Adulphe Delegorgue

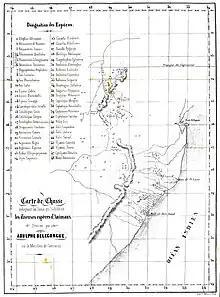
Map of animals hunted

Delegorgue was born to a farmer and mayor of Courcelles, Adulphe and his wife Marie Desfontaine. His parents died when he was very young and he was raised by his grandfather Joseph, a councillor at the court of Douai. At the age of 16 he began to sail around Europe, northern Africa and the Antilles. At the age of 23, inspired by the writings of Le Vaillant, he sailed to the Cape of Good Hope and then travelled through southern Africa along with J.A. Wahlberg and F.C.C. Krauss aboard the "Mazeppa". He made trips to southern Africa again in 1841 and in 1842, hunting and collecting artefacts for the museums in Paris and Douai. He hunted hippos, elephants, lions and buffalo and began to write about his adventures in a two volume book published in 1847. The second volume included a glossary of the Zulu language. He travelled again in 1850 to West Africa but died of malaria at sea on ship and was buried at sea. Several species have been named from the specimens he collected including the birds "Columba delegorguei", "Coturnix delegorguei" and the bug "Encosternum delegorguei."